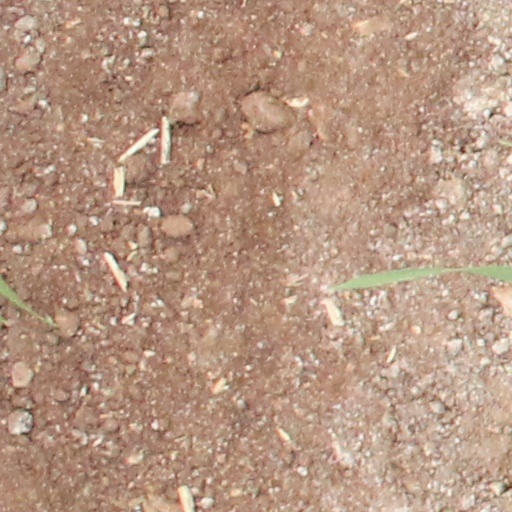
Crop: wheat